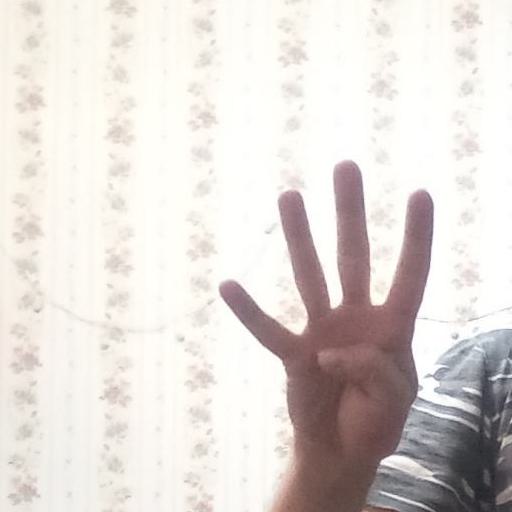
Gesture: four